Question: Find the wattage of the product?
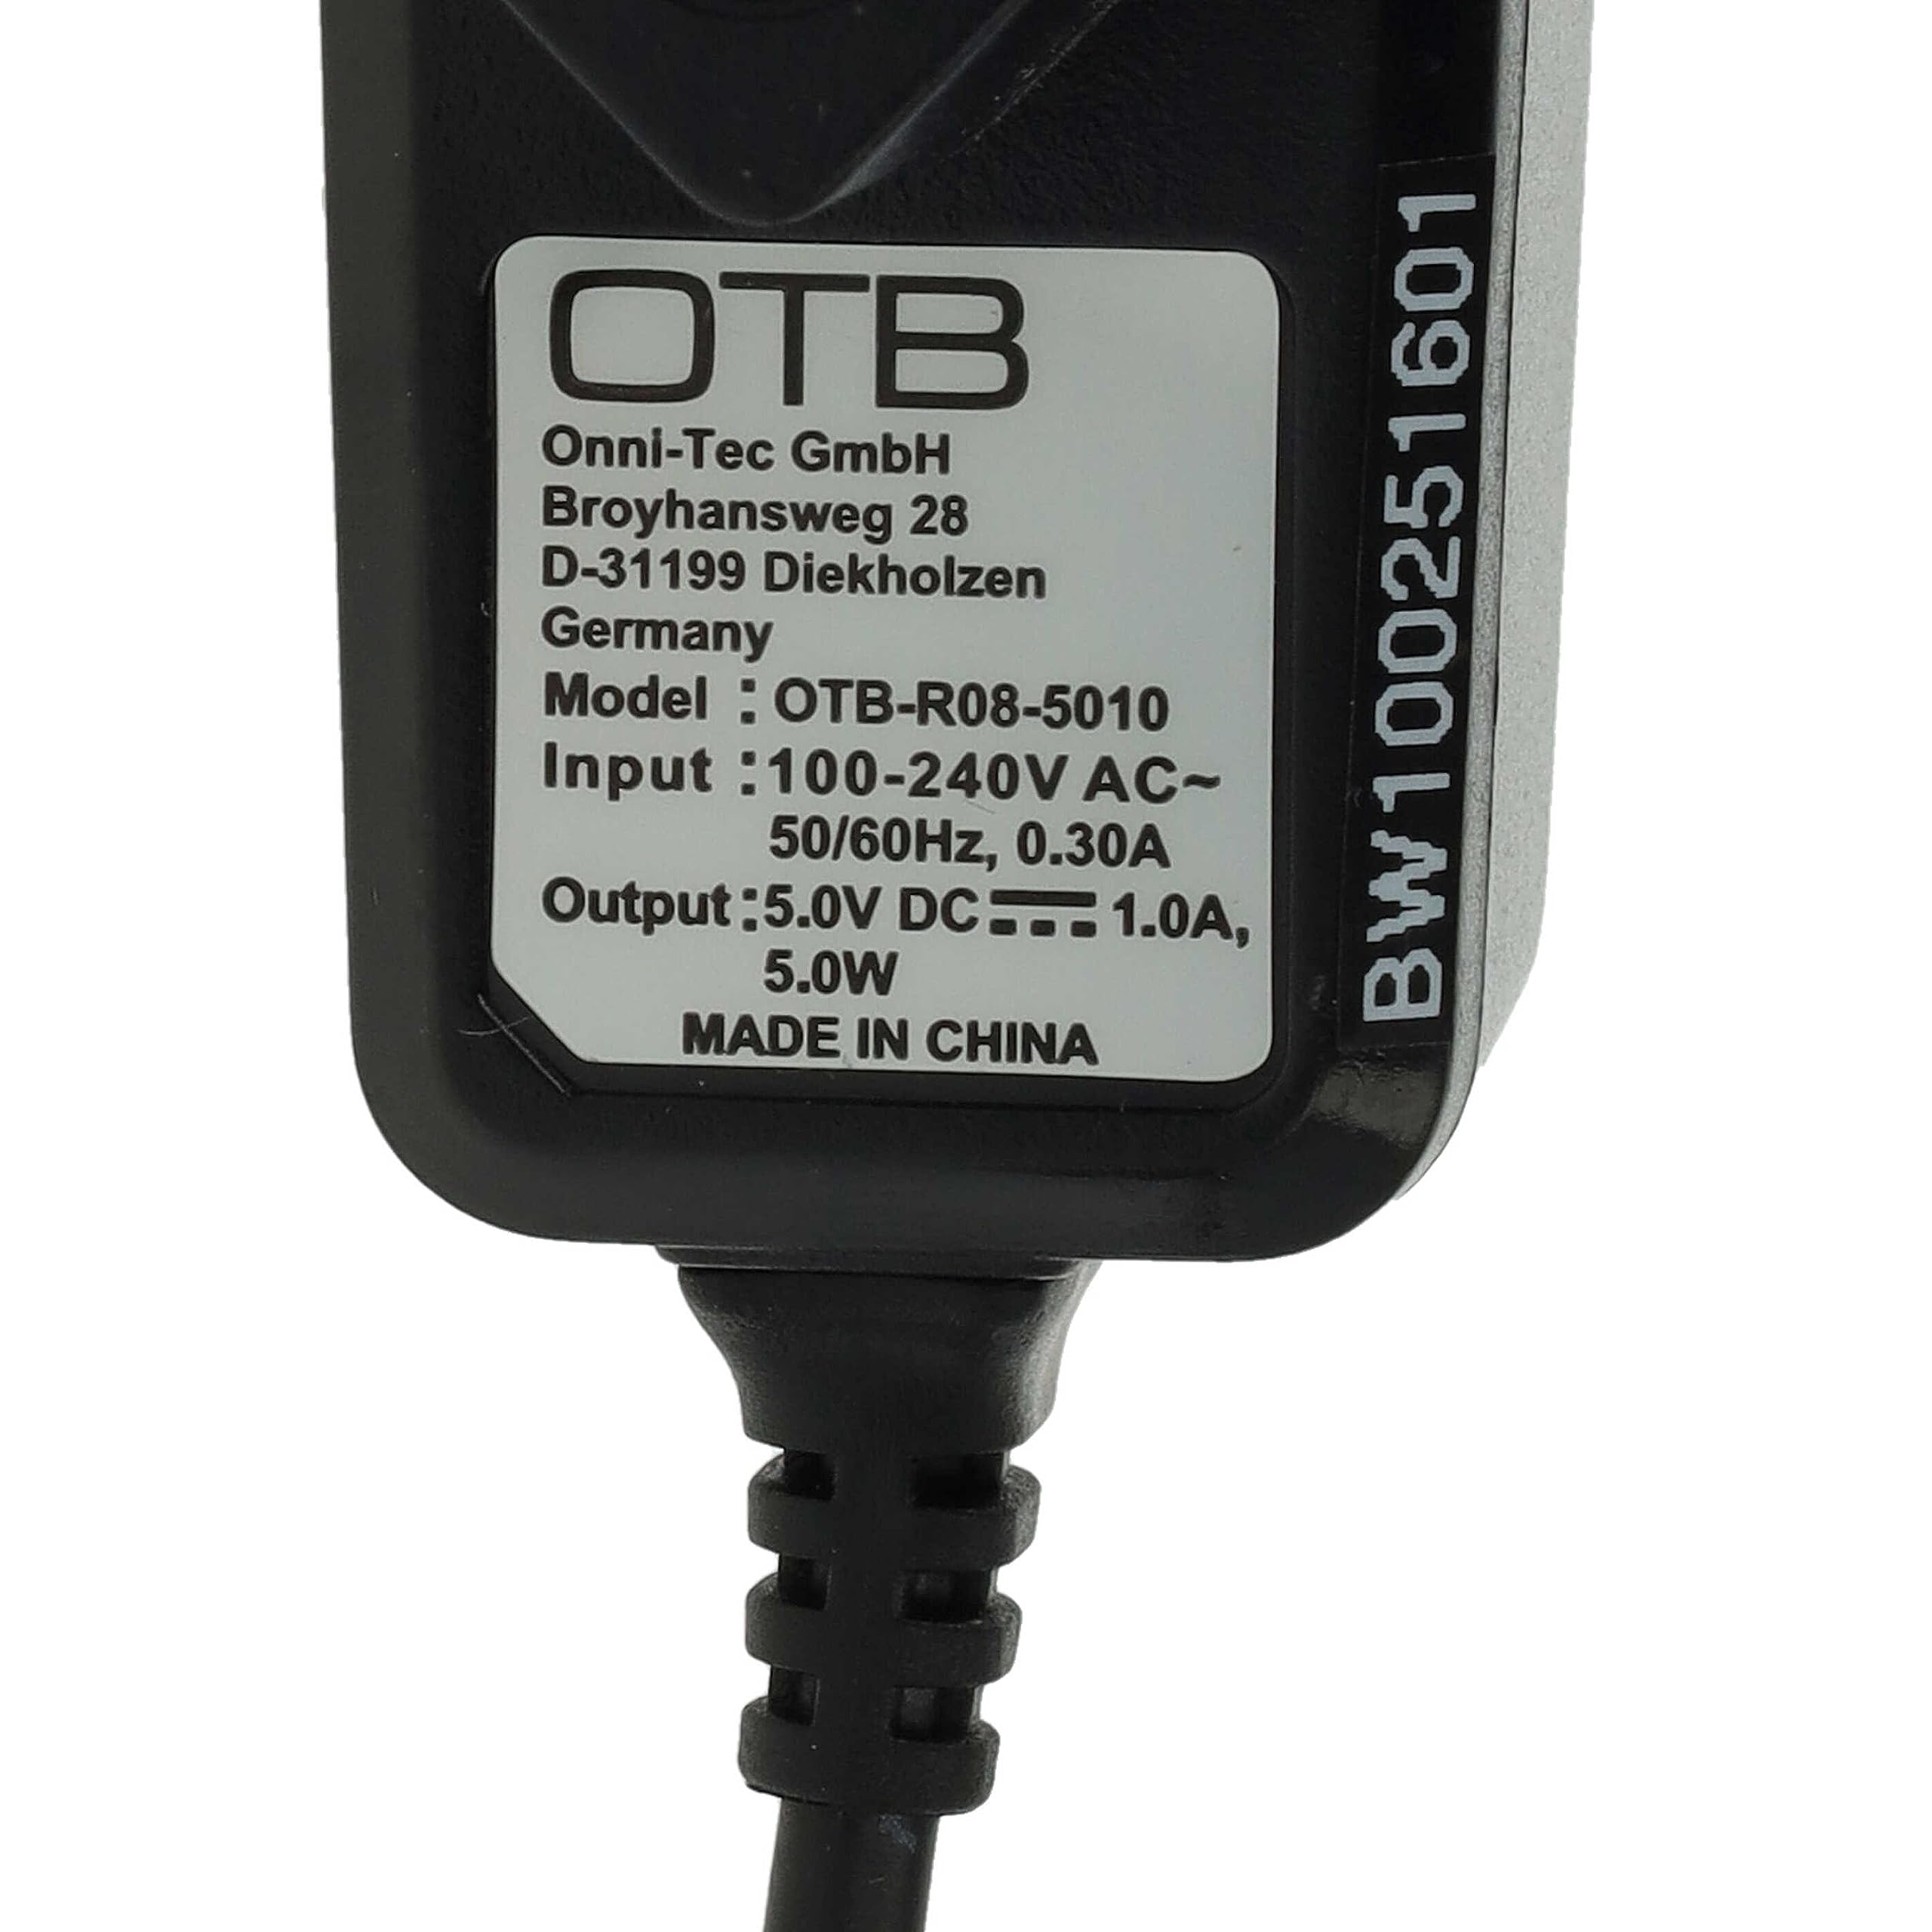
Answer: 5.0 watt